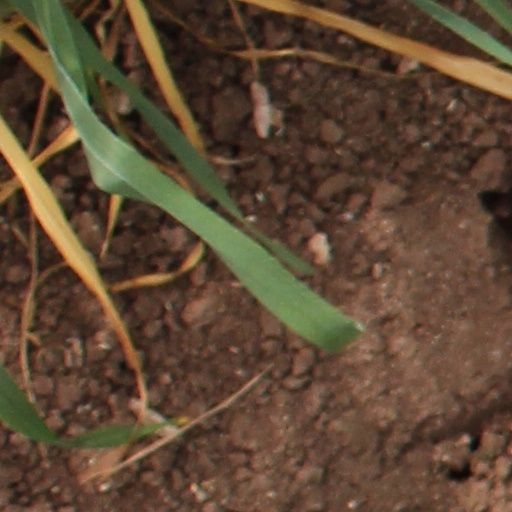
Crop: wheat